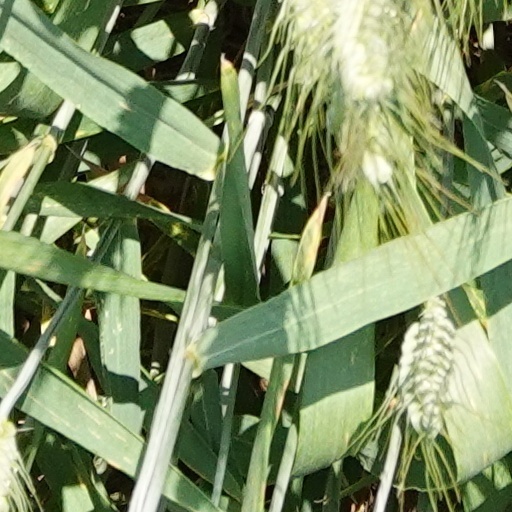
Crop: wheat